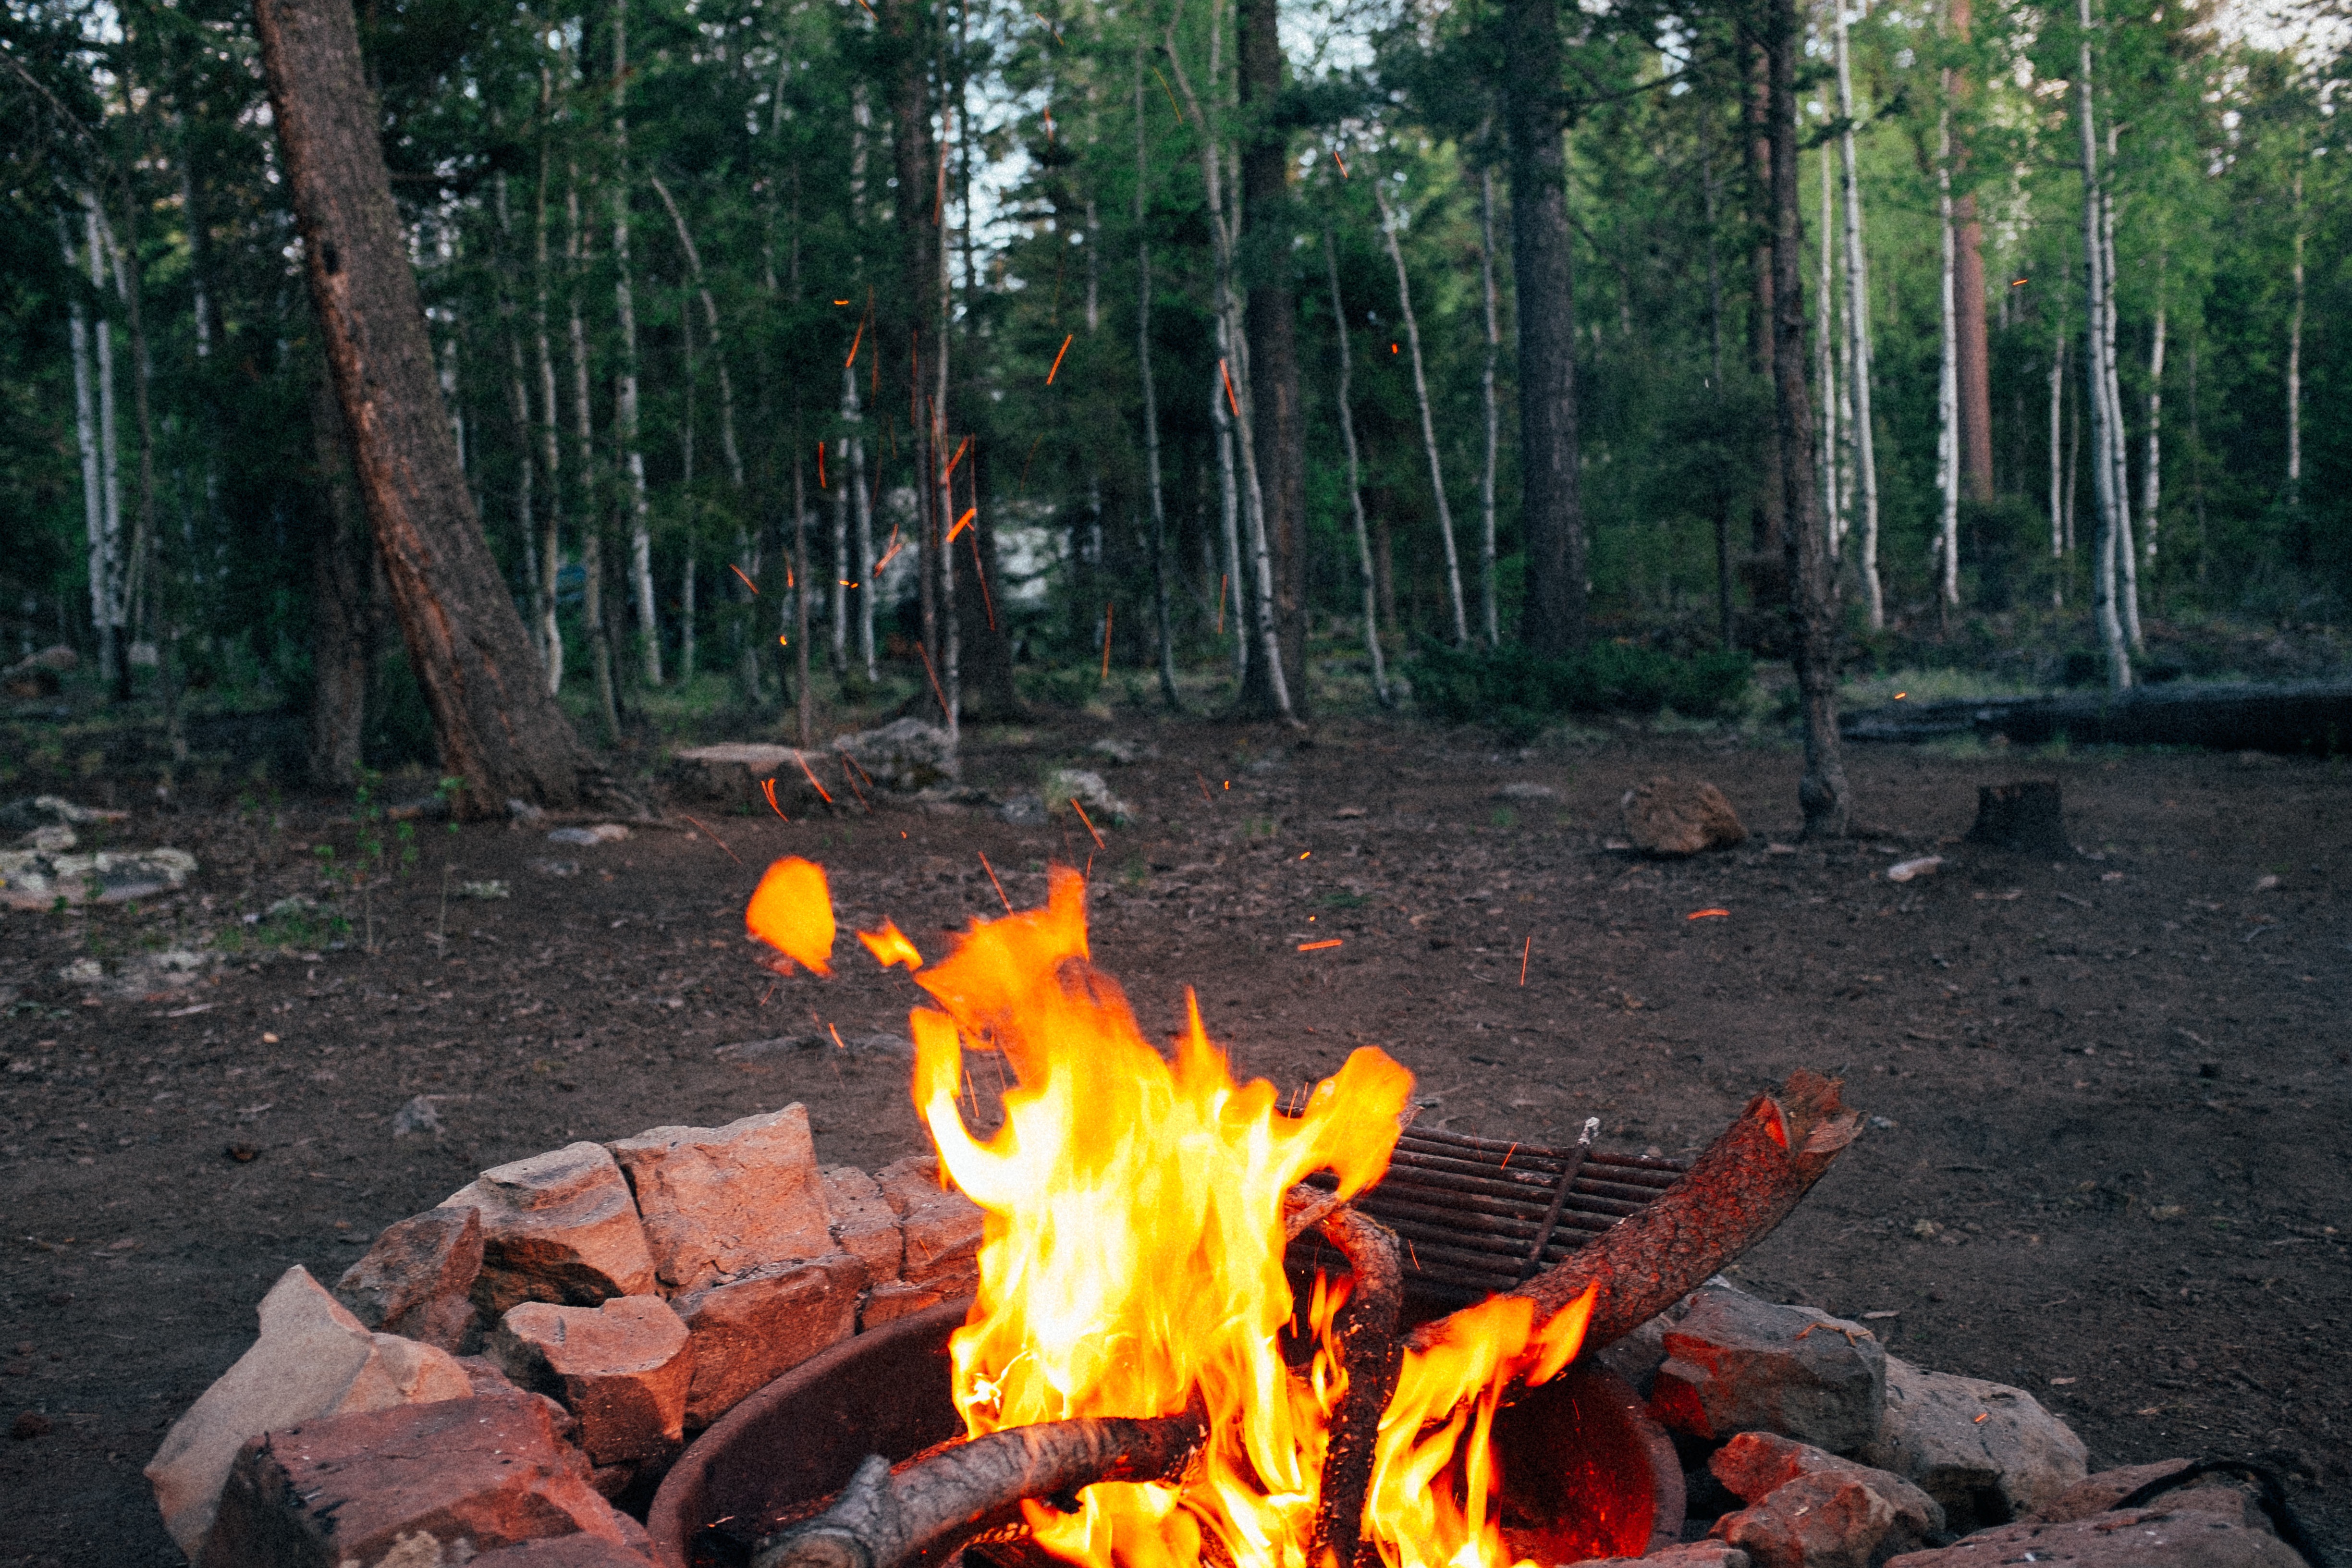
forest, jungle, fire, campfire, screenshot, geological phenomenon